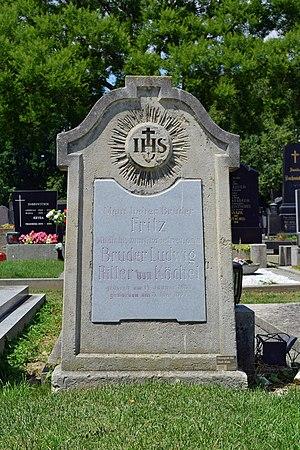
Ludwig Alois Friedrich Ritter von Köchel est un écrivain, compositeur, botaniste et éditeur autrichien.